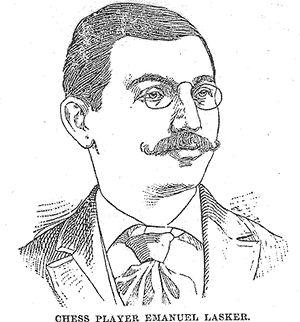
Emanuel Lasker, né le 24 décembre 1868 à Berlinchen, Prusse et mort le 11 janvier 1941 à New York, est un mathématicien et philosophe allemand, par ailleurs joueur d'échecs et de bridge professionnel.